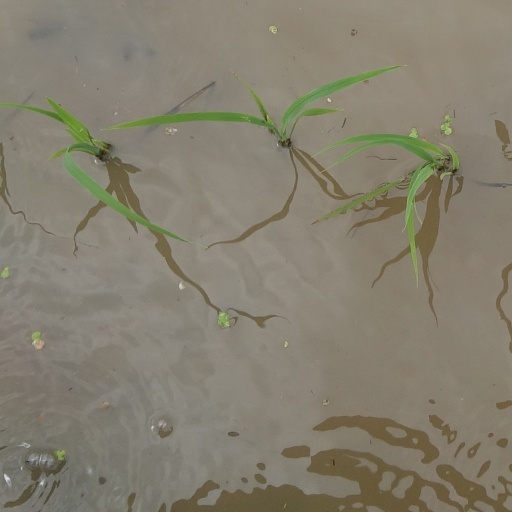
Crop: rice